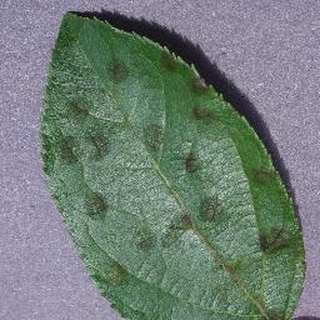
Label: apple_apple_scab